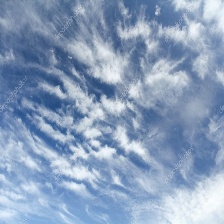
Cloud type: Cirrostratus